Saïd Ennjimi

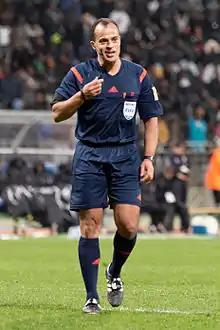
Mali vs Ghana, exhibition game, March 2015.

Saïd Ennjimi (born 13 June 1973) is a French-Moroccan football referee. He is registered as a Fédéral 1 referee in France meaning he is eligible to officiate Ligue 1 and Ligue 2 matches, as well as matches in the Coupe de France and Coupe de la Ligue.